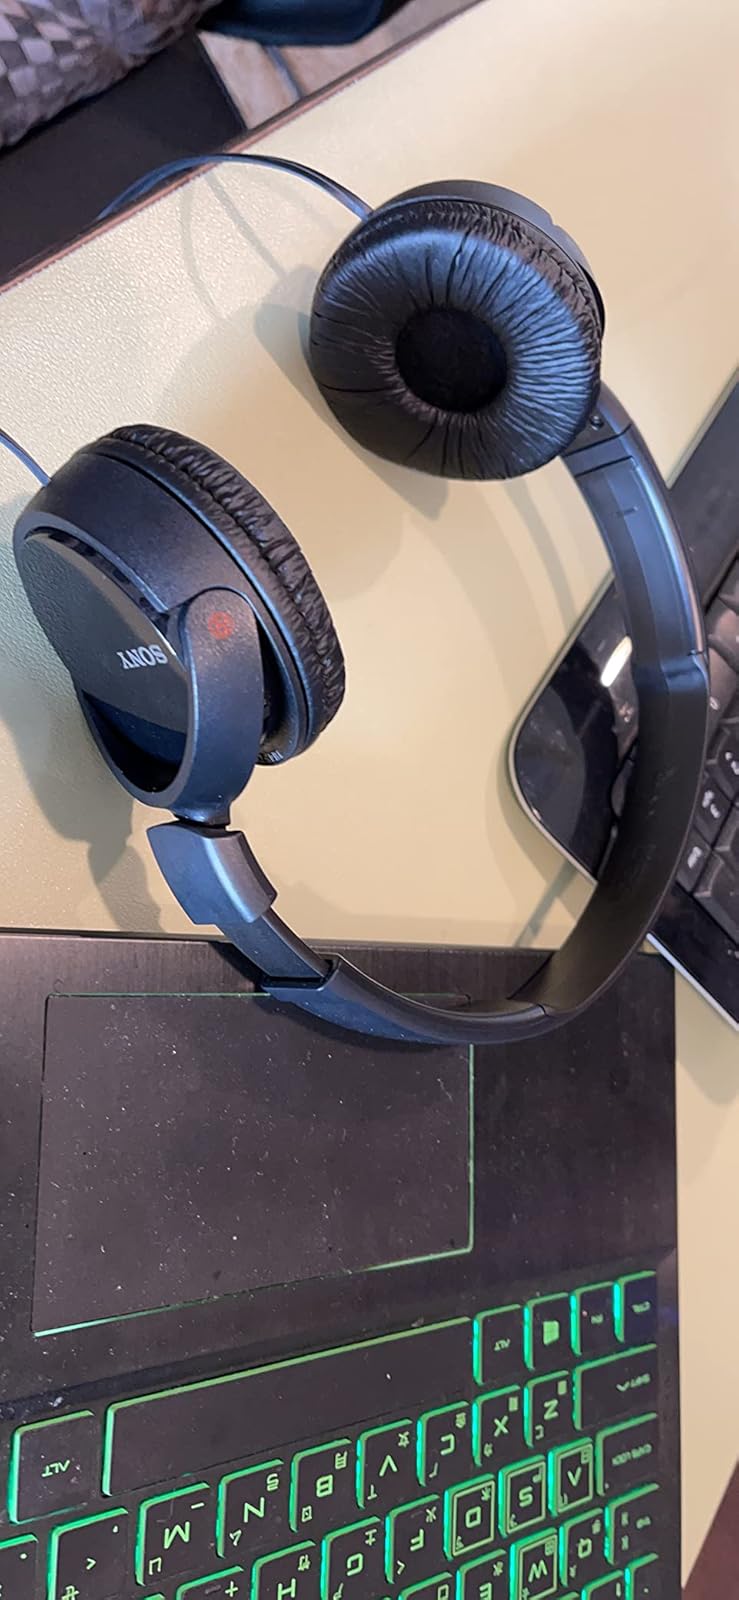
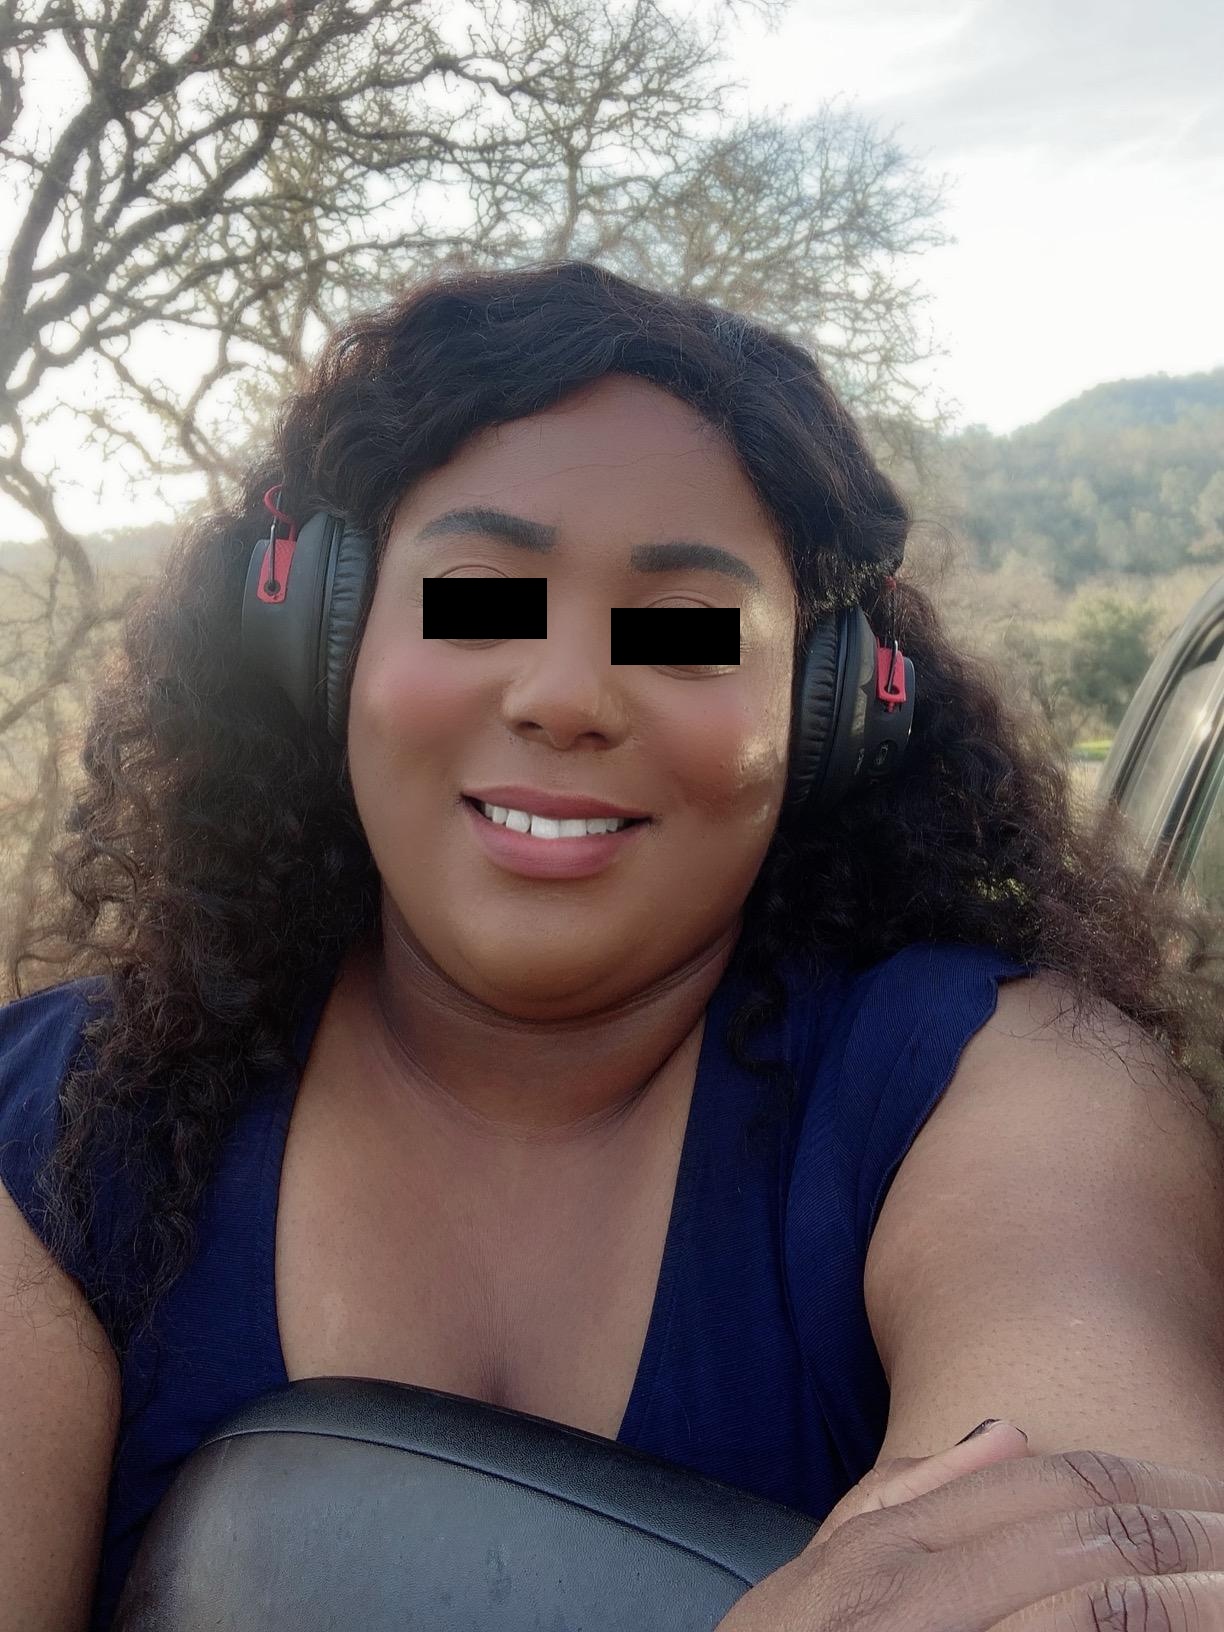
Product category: headphones
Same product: no